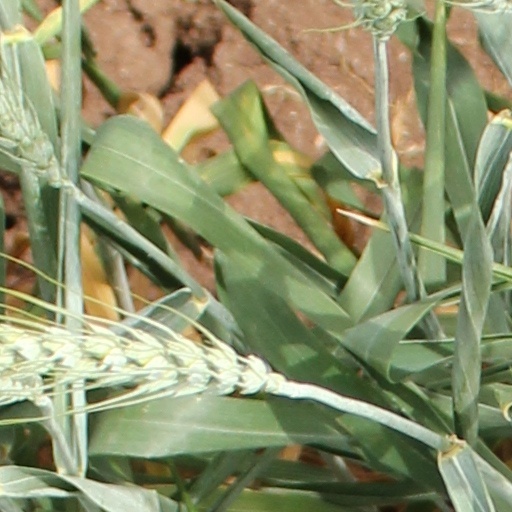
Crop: wheat